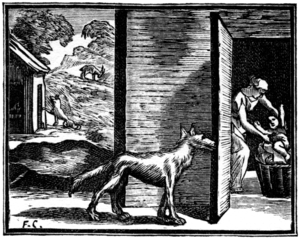
Illustrations pour les «
Le Loup, la Chèvre et le Chevreau est la quinzième fable du livre IV de Jean de La Fontaine situé dans le premier recueil des Fables de La Fontaine, édité pour la première fois en 1668.